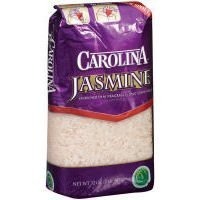
Item Name: Carolina Jasmine Enriched Thai Fragrant Long Grain Rice 32 oz by Carolina
Value: 32.0
Unit: Fl Oz

Price: 4.36